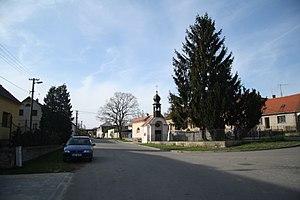
Bohušice est une commune du district de Třebíč, dans la région de Vysočina, en République tchèque. Sa population s'élevait à 136 habitants en 2019.